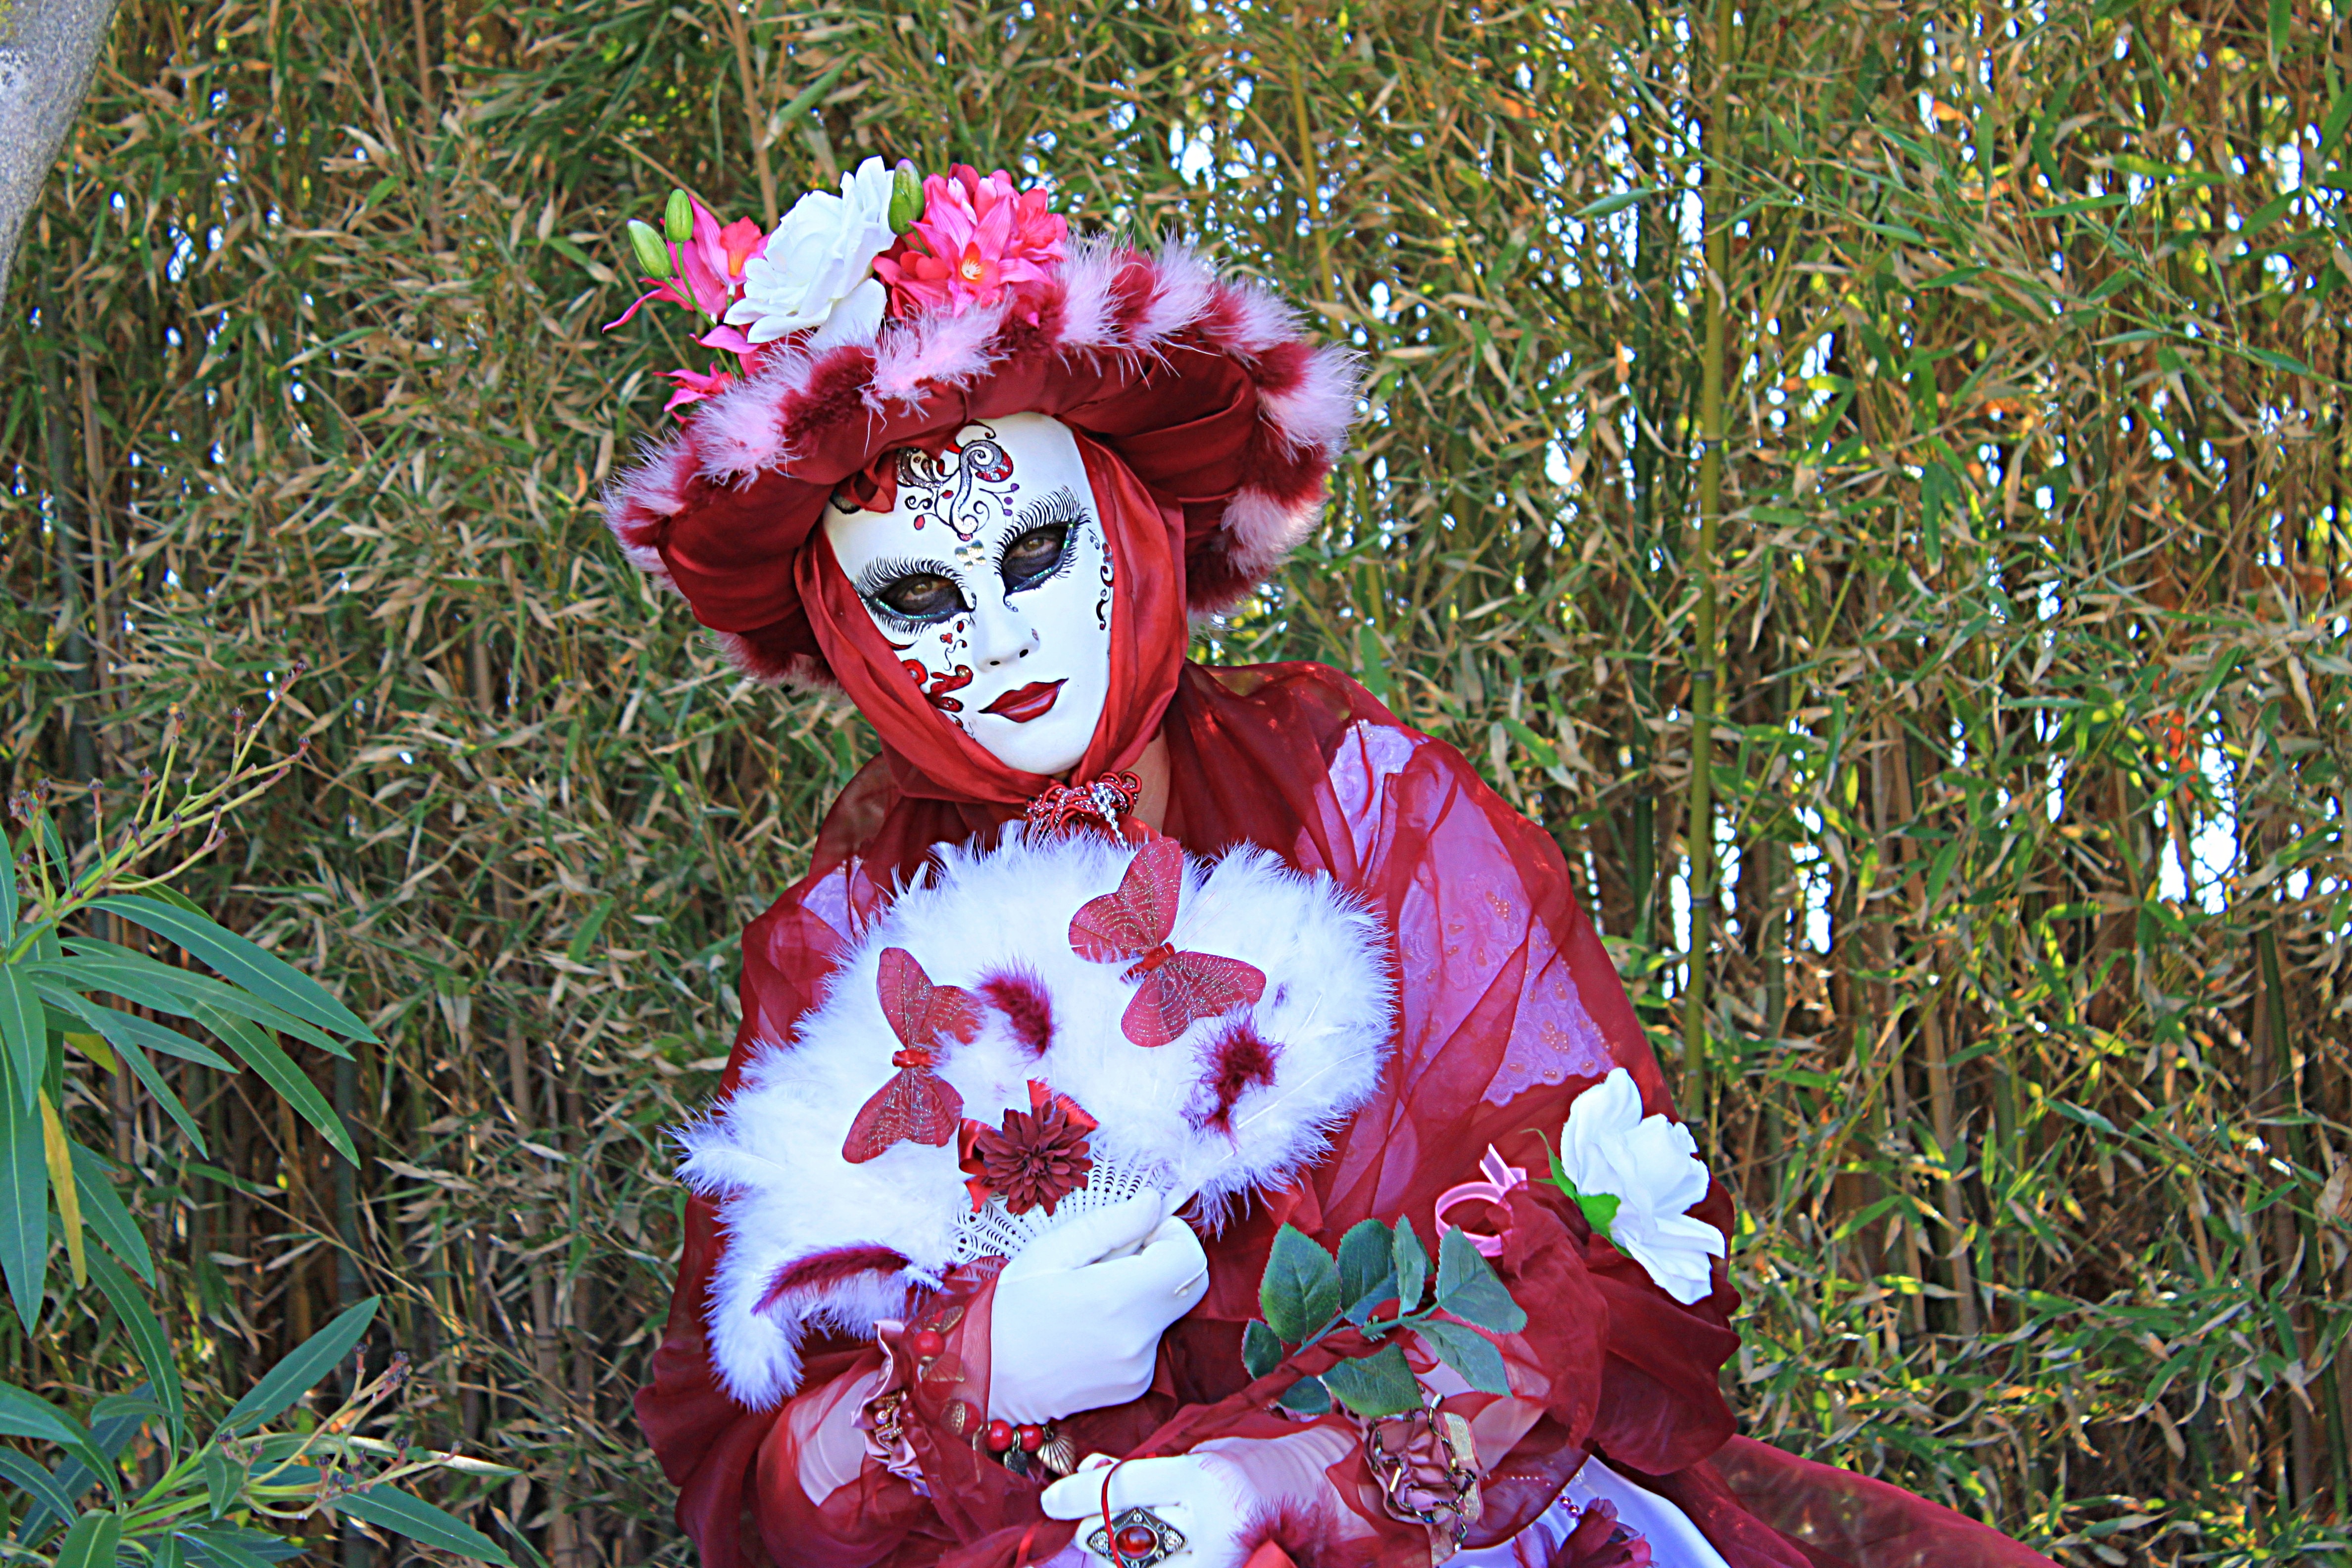
people, flower, red, carnival, venice, clothing, mask, colors, disguise, costume, mask of venice, masks of venice